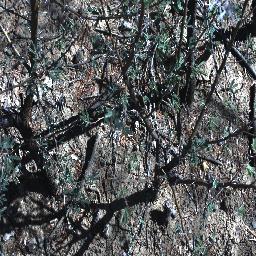
Label: prickly_acacia